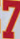
Number: 7